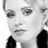
Emotion: neutral